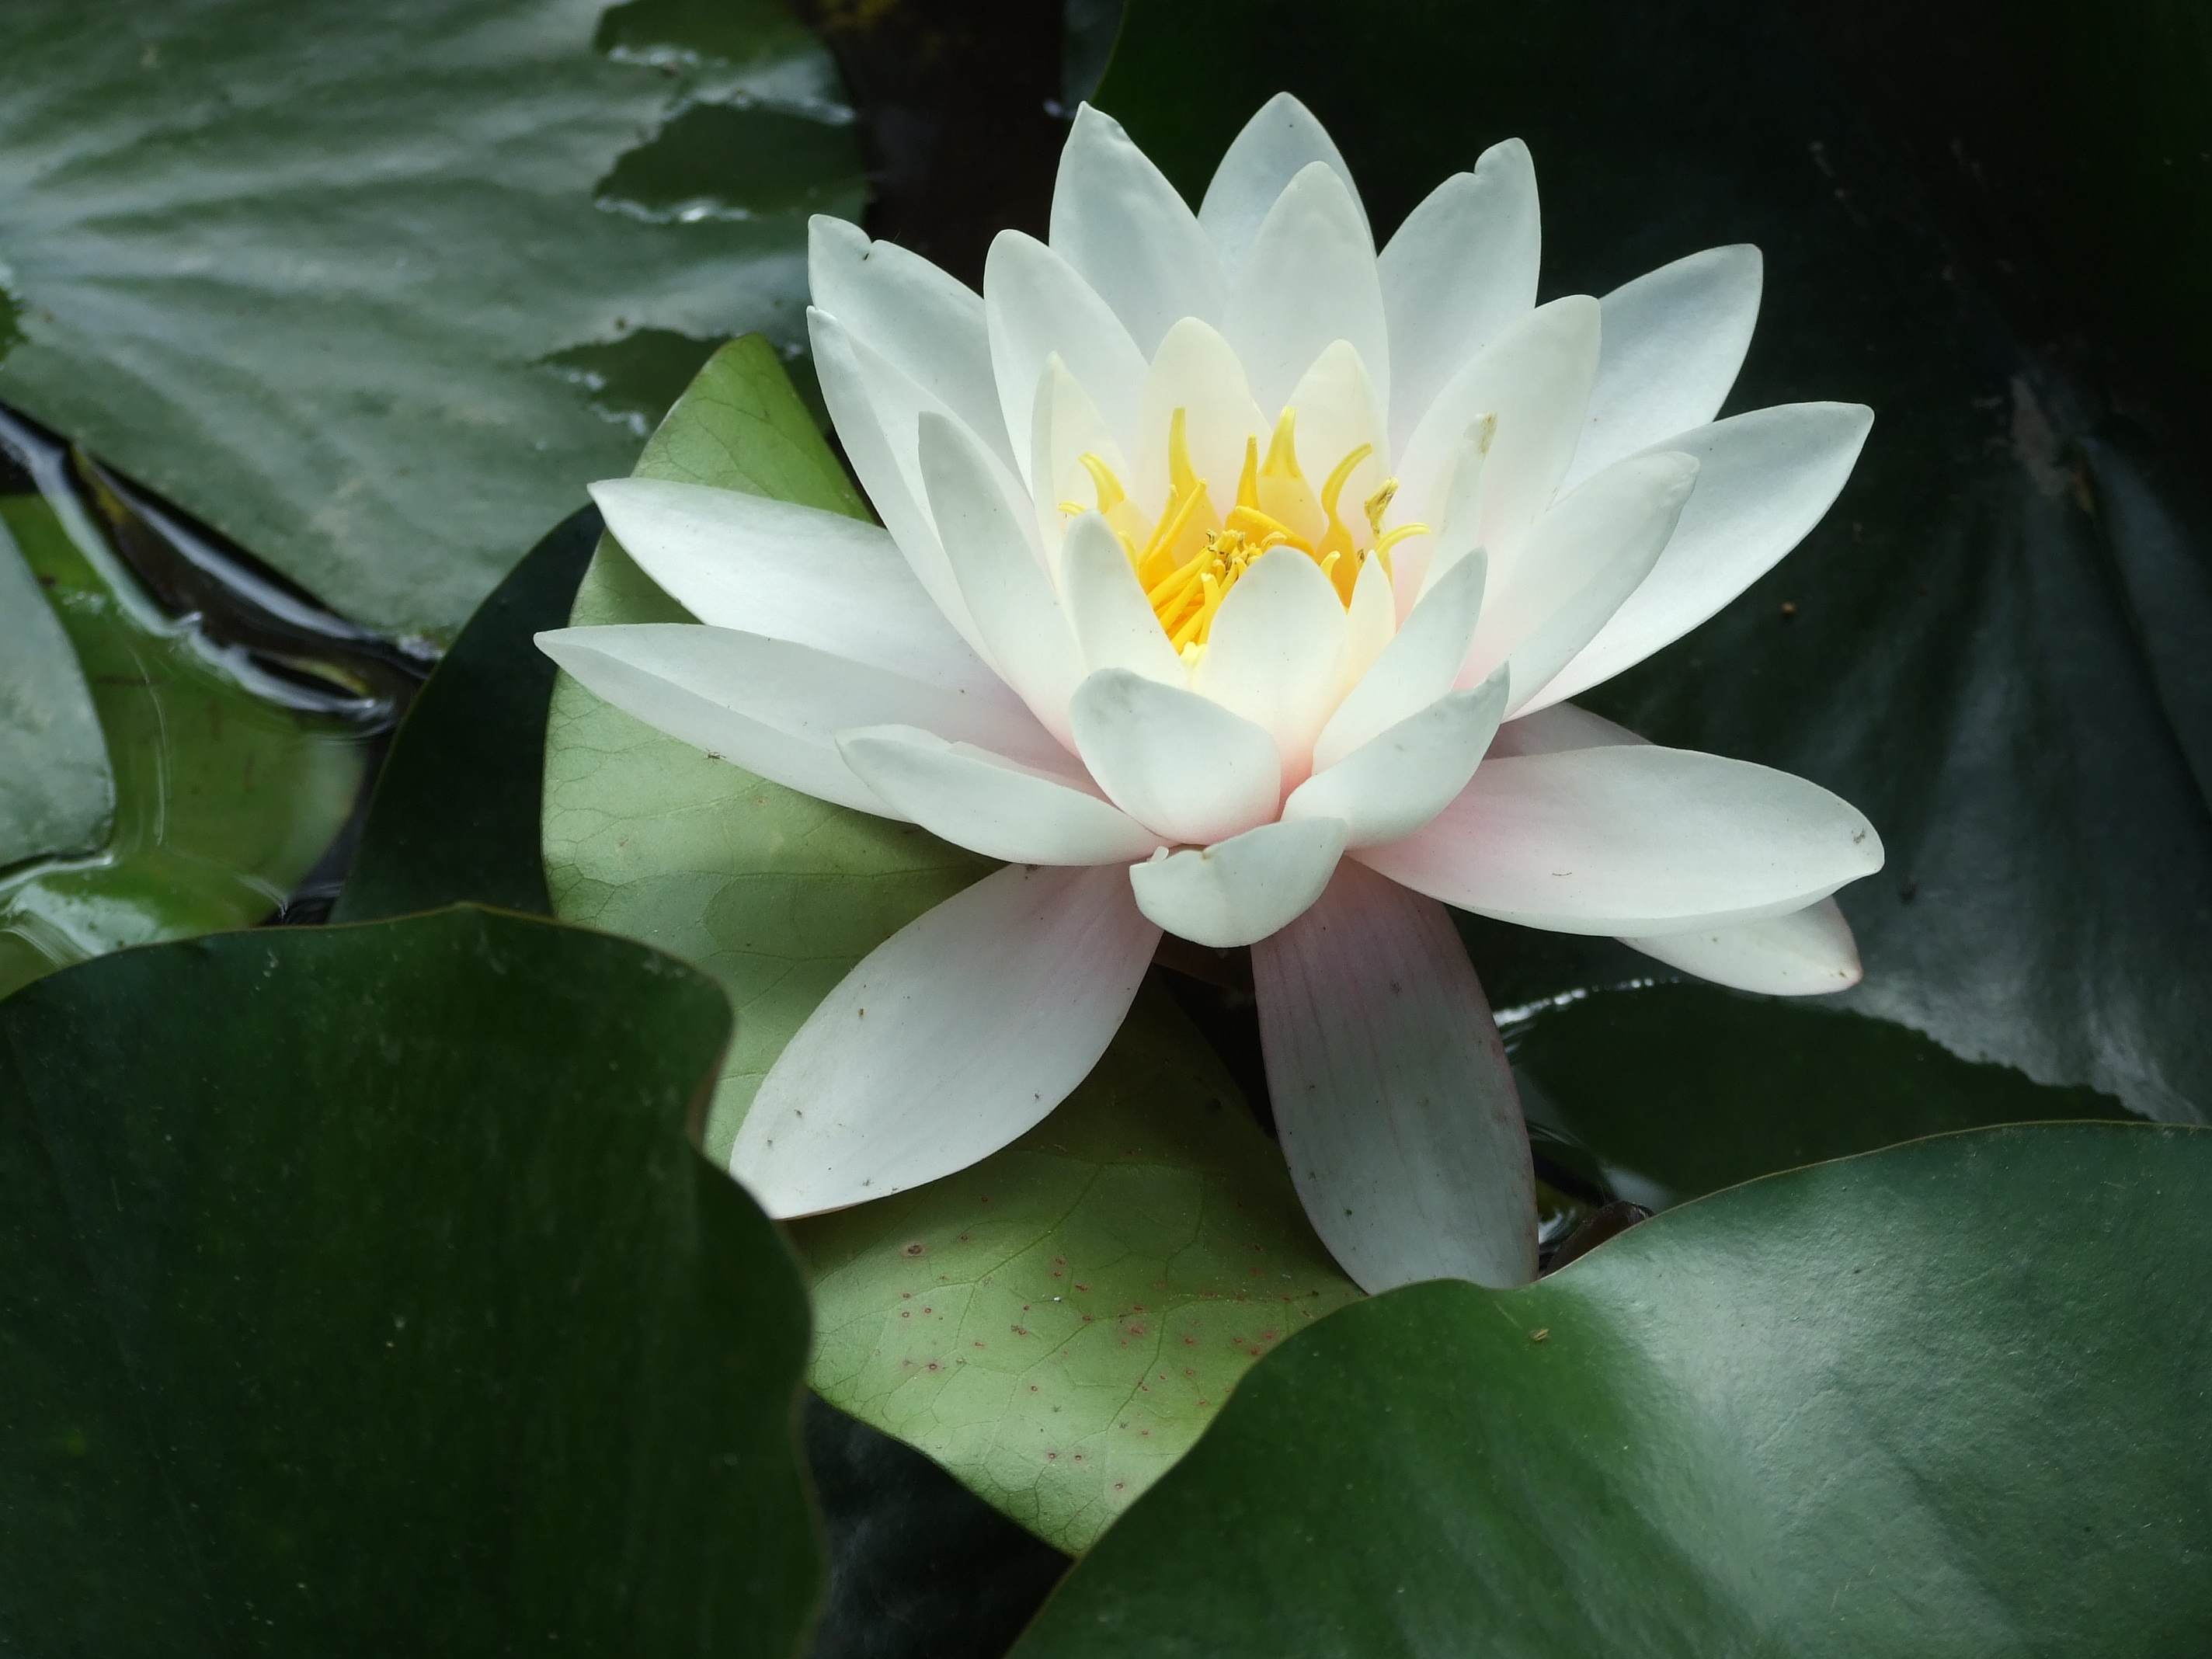
flower, fragrant white water lily, sacred lotus, petal, aquatic plant, lotus, white, lotus family, water lily, plant, terrestrial plant, flowering plant, botany, leaf, plant stem, wildflower, broadleaf pond lily, proteales, dicotyledon, annual plant